André Masséna

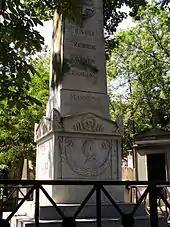
Masséna's tomb at the Père Lachaise Cemetery

Masséna's division was then put into winter quarters in Verona, but indiscipline soon set in among the soldiers who threatened to rebel against their commanders. Alvinczi's resumption of the campaign in January 1797 nevertheless brought operations back to the forefront. On 13 January, Masséna, whose troops amounted to around 10,000 men, received the order to reinforce General Joubert, who was facing the bulk of the Austrian army at Rivoli, but only arrived there the following day after marching all night. With a bayonet charge, his division destroyed General Lusignan's Austrian column and helped to secure the French victory at the Battle of Rivoli. As soon as the battle was over, Masséna and his troops headed south to intercept a second Austrian army advancing to relieve Mantua. On 15 January, at the Villa La Favorita in front of Mantua, he encircled and defeated Provera's column. For his successes and talents as a tactician, Masséna was described in front of the troops by Bonaparte as "the dear child of victory" ("l'enfant chéri de la victoire"). The president of the Directory in Paris, Jean-François Rewbell, was also congratulatory: "The Executive Directory congratulates you, citizen general, for the new success that you have obtained against the enemies of the Republic. The brave division that you command has covered itself with glory in the three consecutive days that forced Mantua to capitulate, and the Directory is obliged to regard you among the most capable and useful generals of the Republic." In 1808, in memory of Masséna's conduct during this battle, Bonaparte would award him the victory title of Duke of Rivoli. His soldiers had indeed shown remarkable endurance on this occasion, as the historian Stéphane Béraud attests: